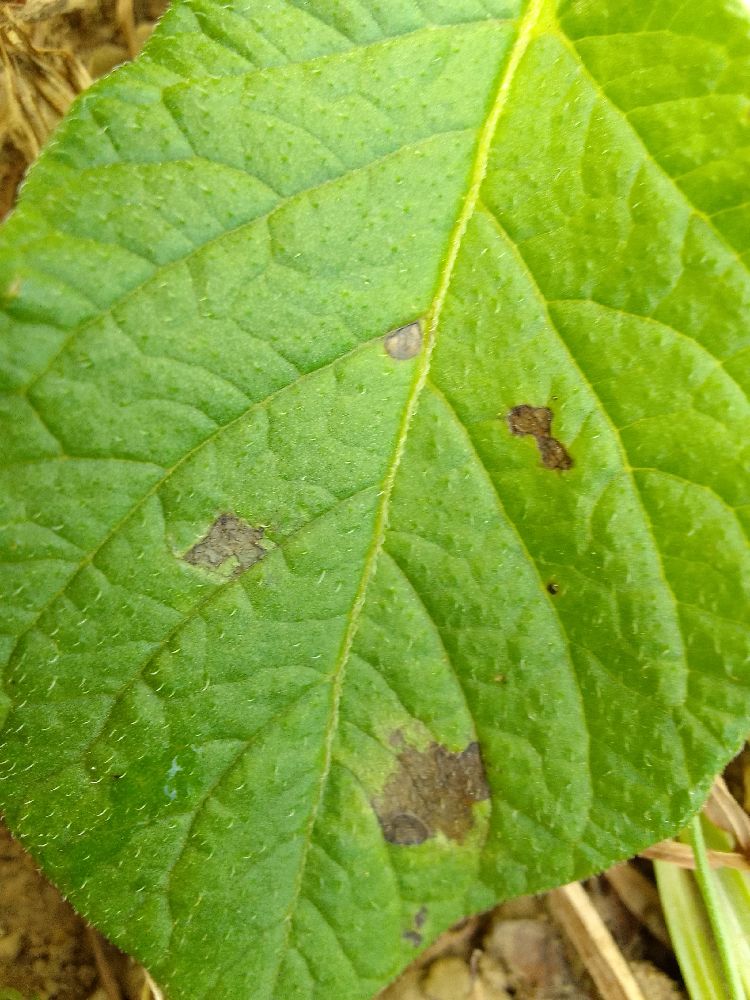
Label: Early blight